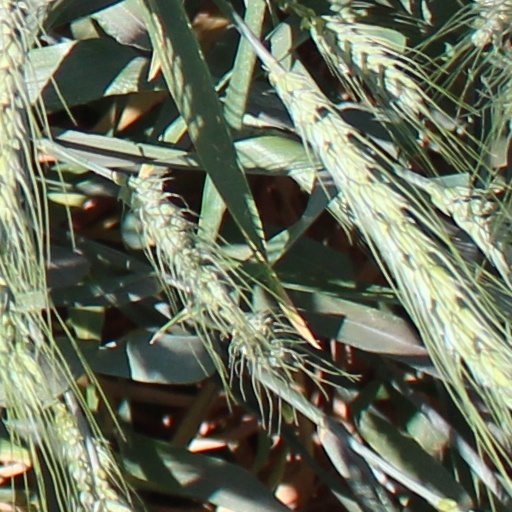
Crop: wheat